SS Dongola

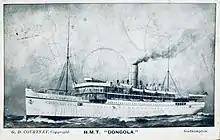
"Dongola" about 1906

"Dongola" was ordered by P&O from the shipbuilders Barclay, Curle and Co. of Whiteinch on the River Clyde, and work was reported to be in hand in March 1905. She was one of four ships built in 1905 and 1906 called the "D" class, the others being "Delhi", "Devanha", and "Delta". The ship was launched on Thursday, 14 September 1905, and named "Dongola" in memory of an Anglo-Egyptian victory on 21 September 1896 in the Anglo-Egyptian conquest of Sudan.